English Channel

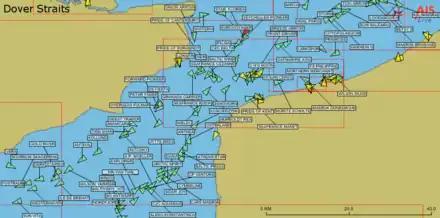
Automatic identification system display showing traffic in the Channel in 2006

The shore-based long-range traffic control system was updated in 2003 and there is a series of traffic separation systems in operation. Though the system is inherently incapable of reaching the levels of safety obtained from aviation systems such as the traffic collision avoidance system, it has reduced accidents to one or two per year.